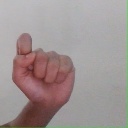
अक्षर: घ